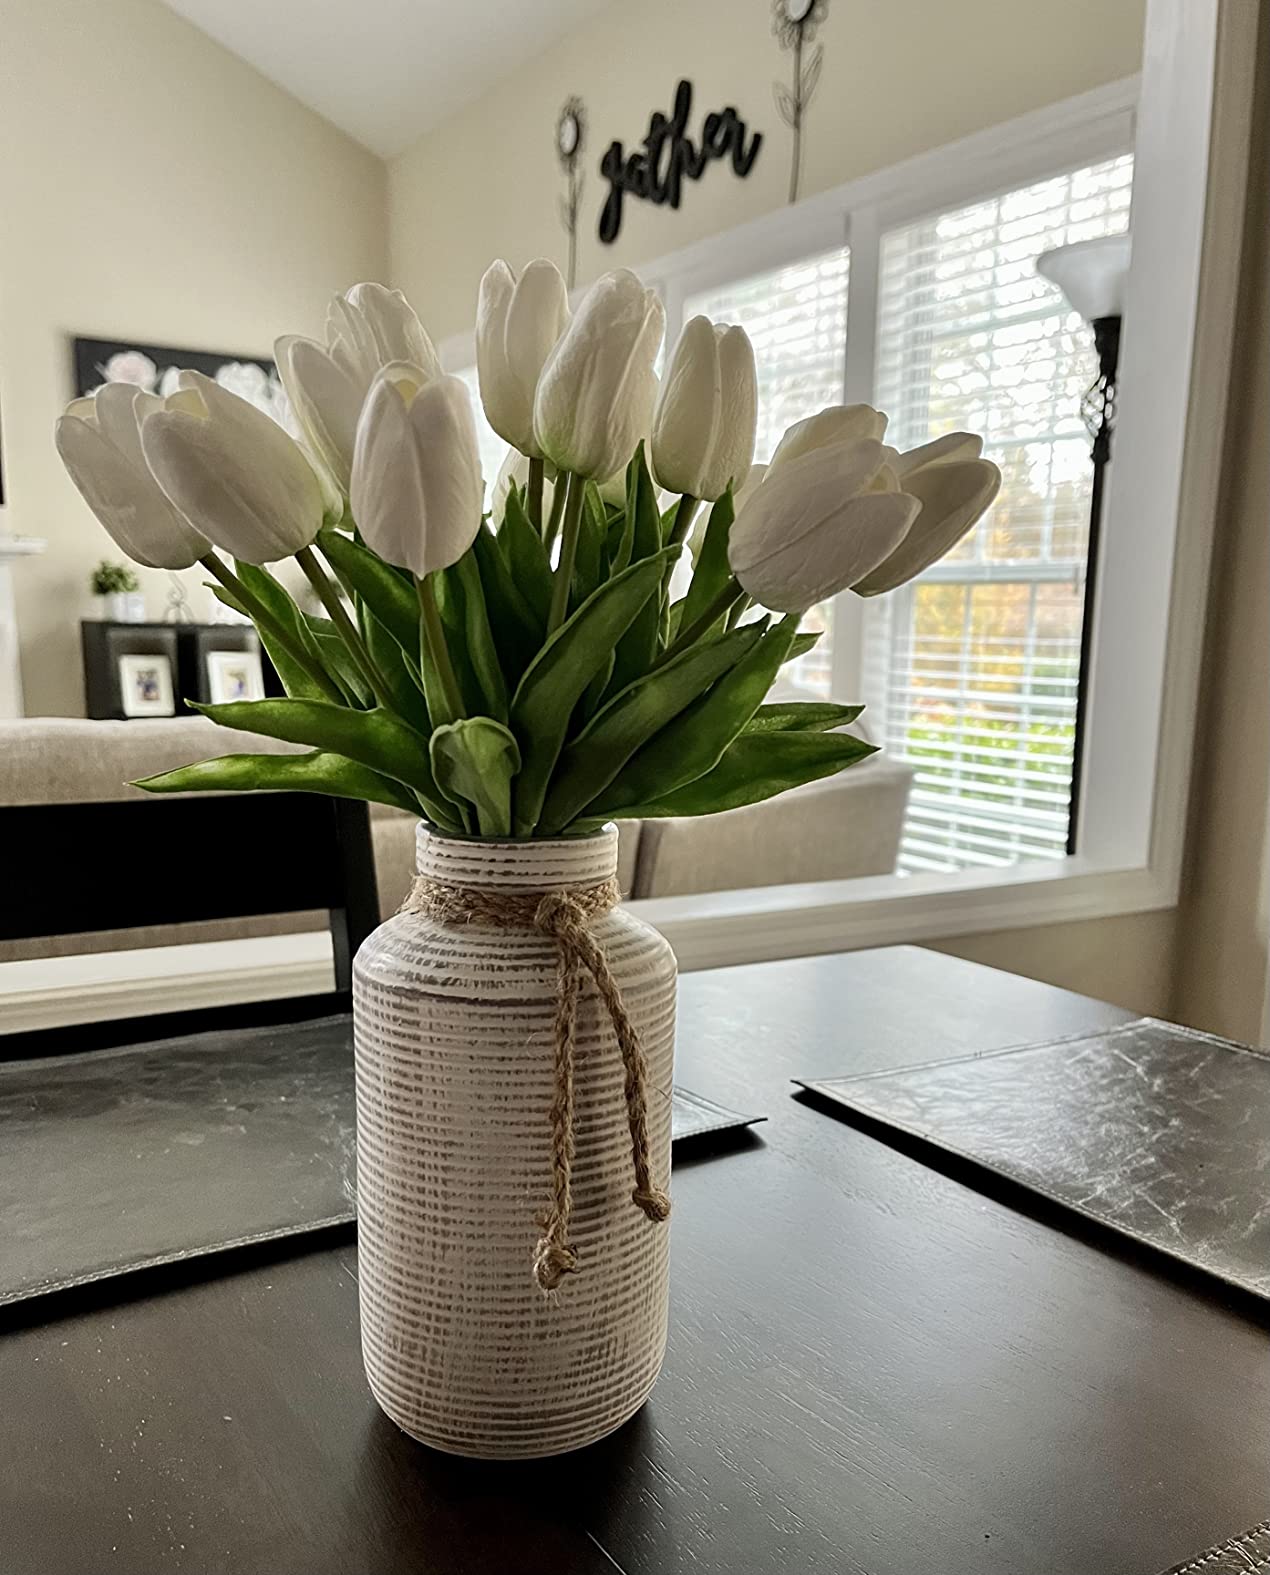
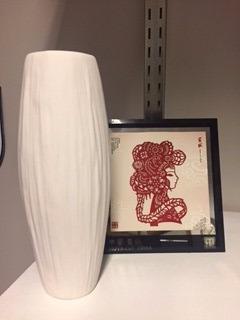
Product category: vase
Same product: no